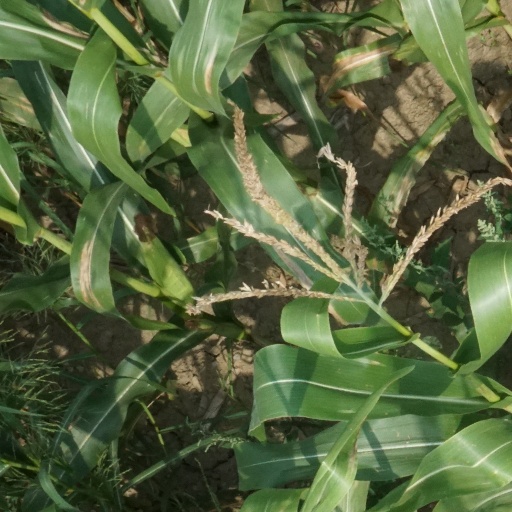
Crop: maize; corn